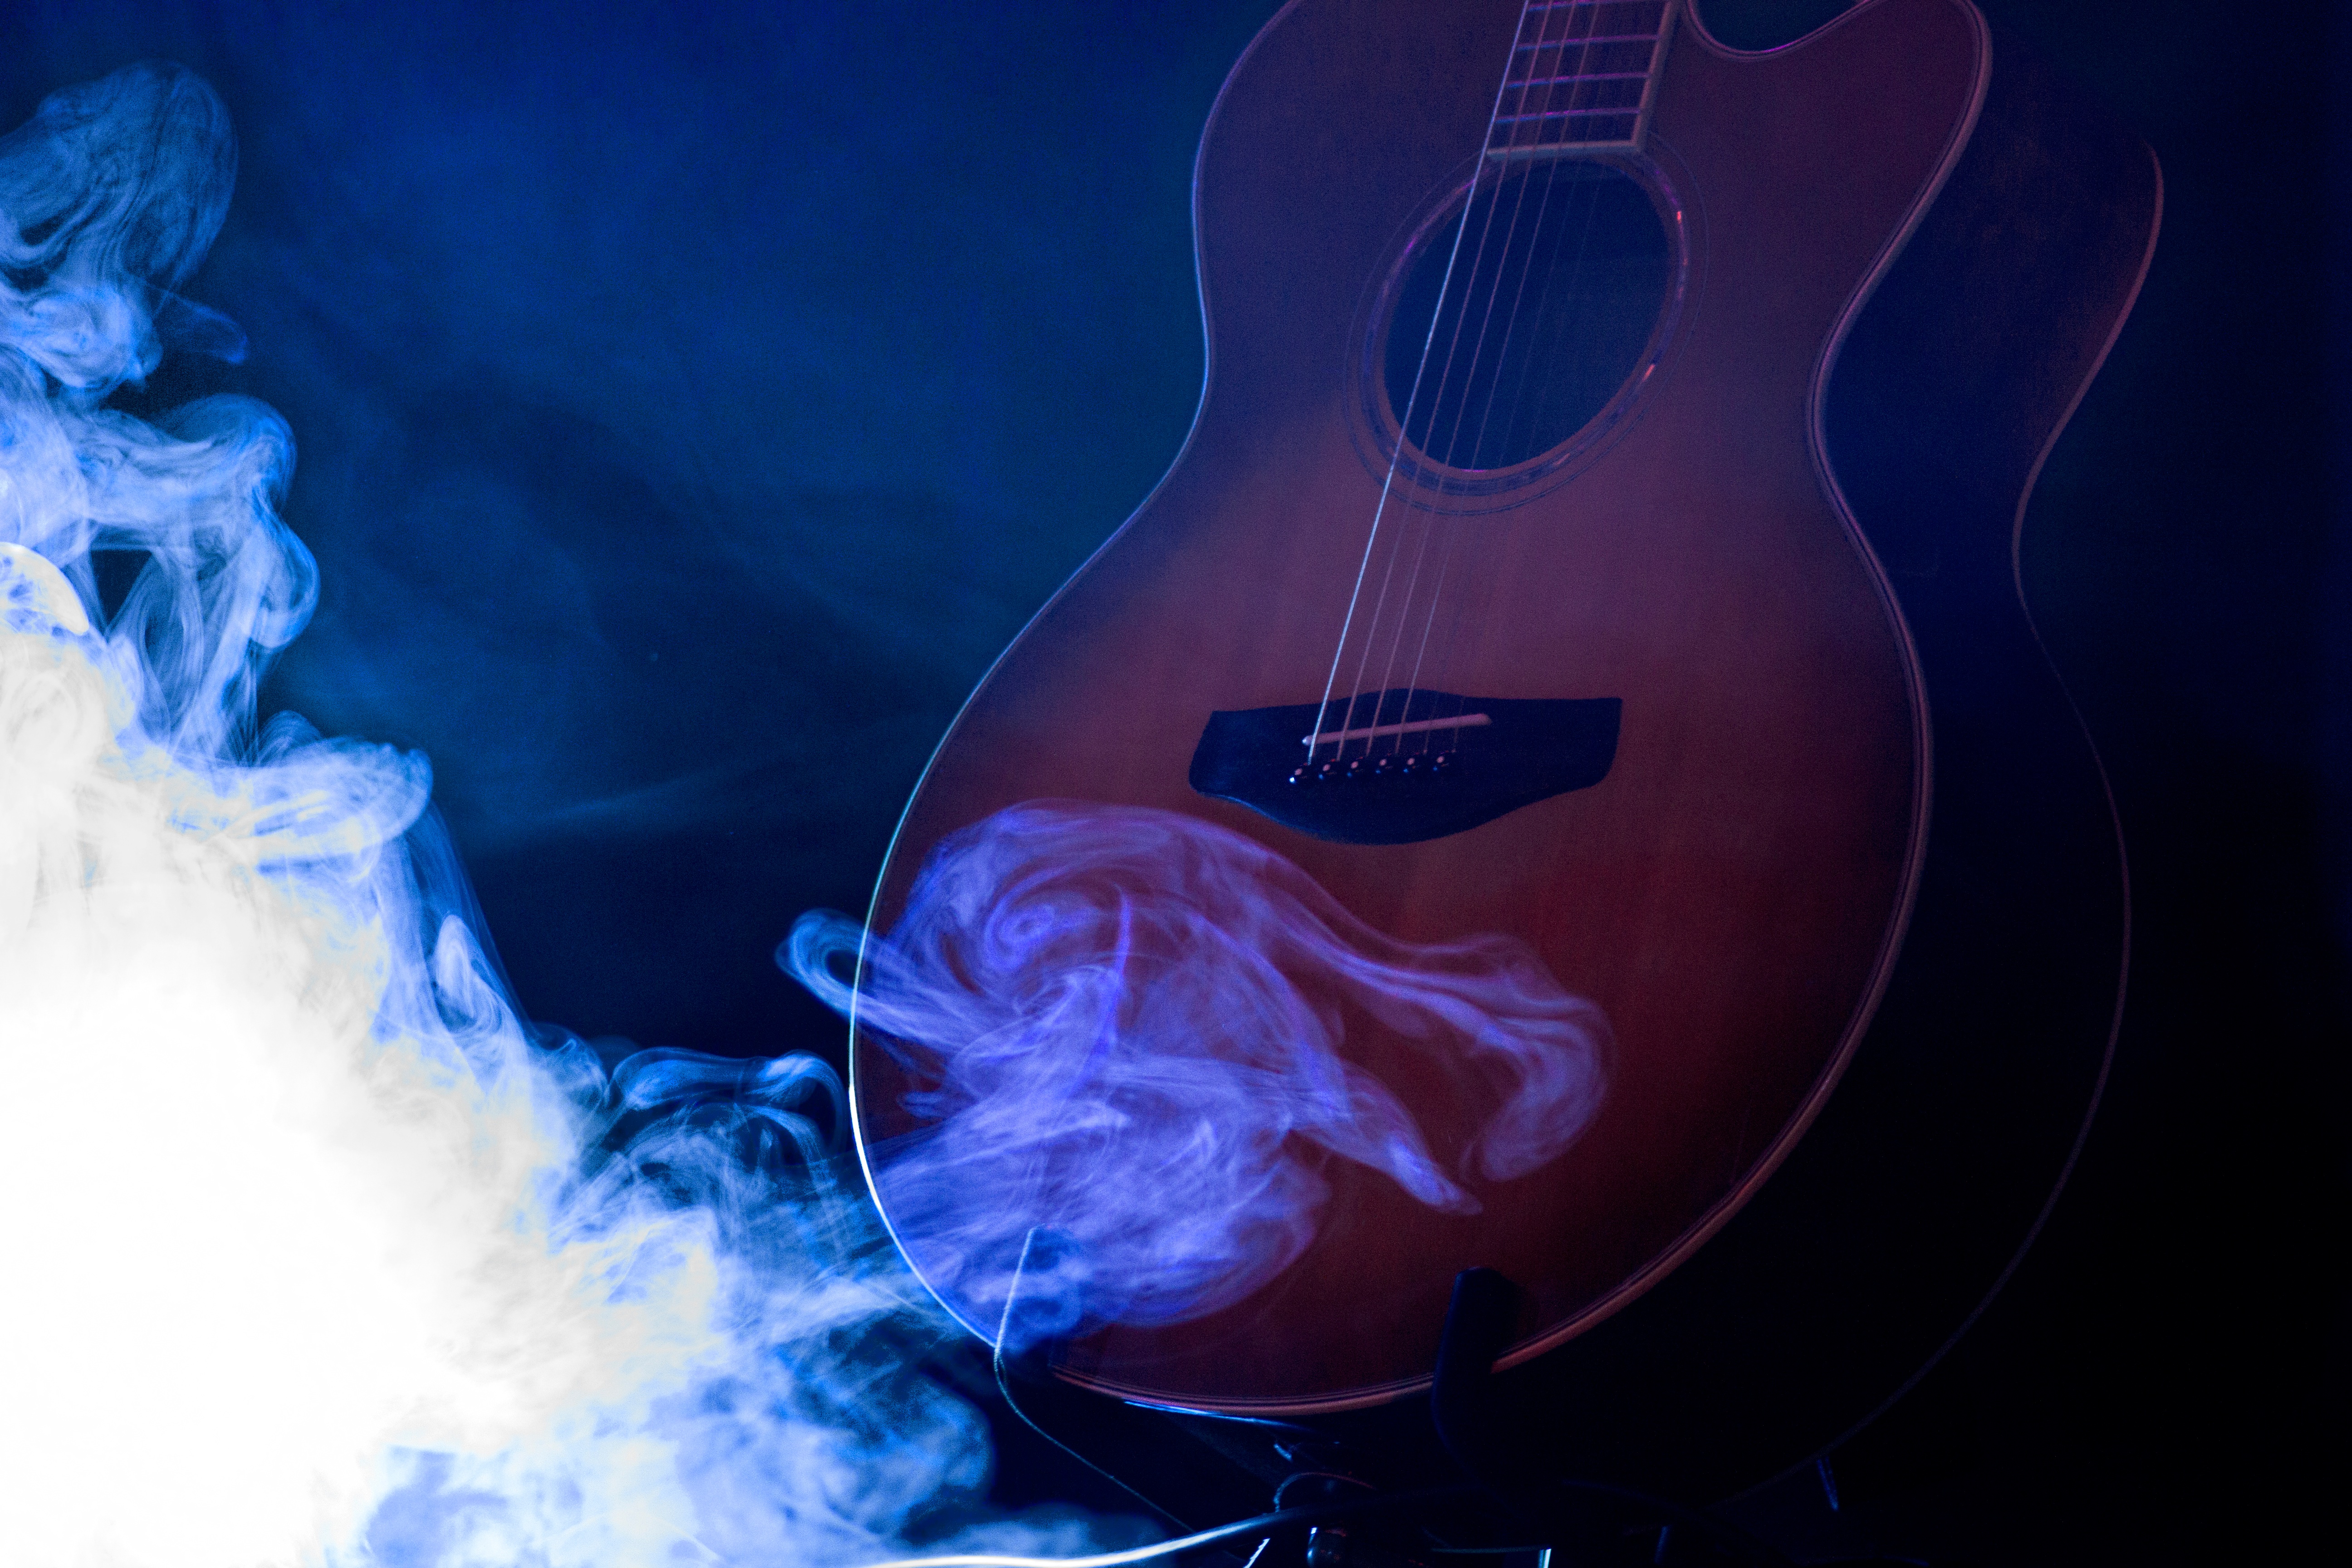
biology, blue, human body, illustration, organ